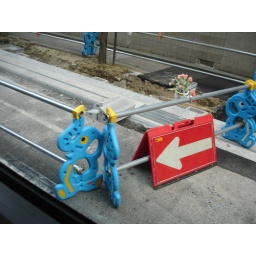
monkeys in Sendai, frogs in Kyoto, elephants in Kobe!